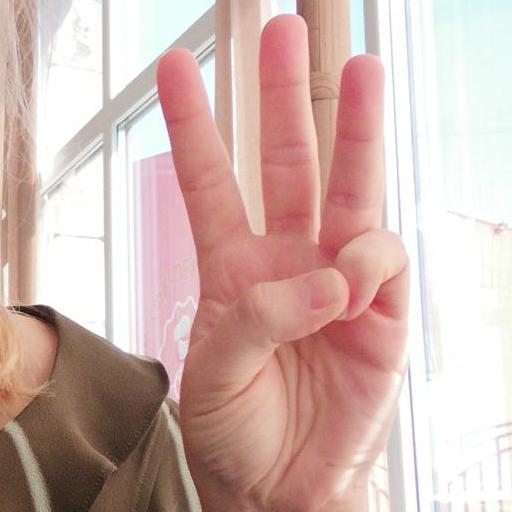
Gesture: three